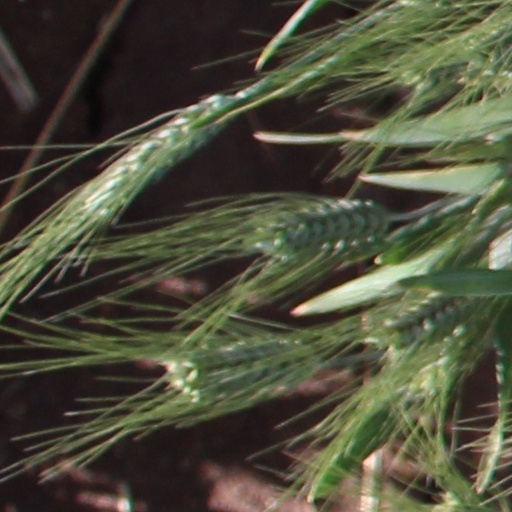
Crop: wheat